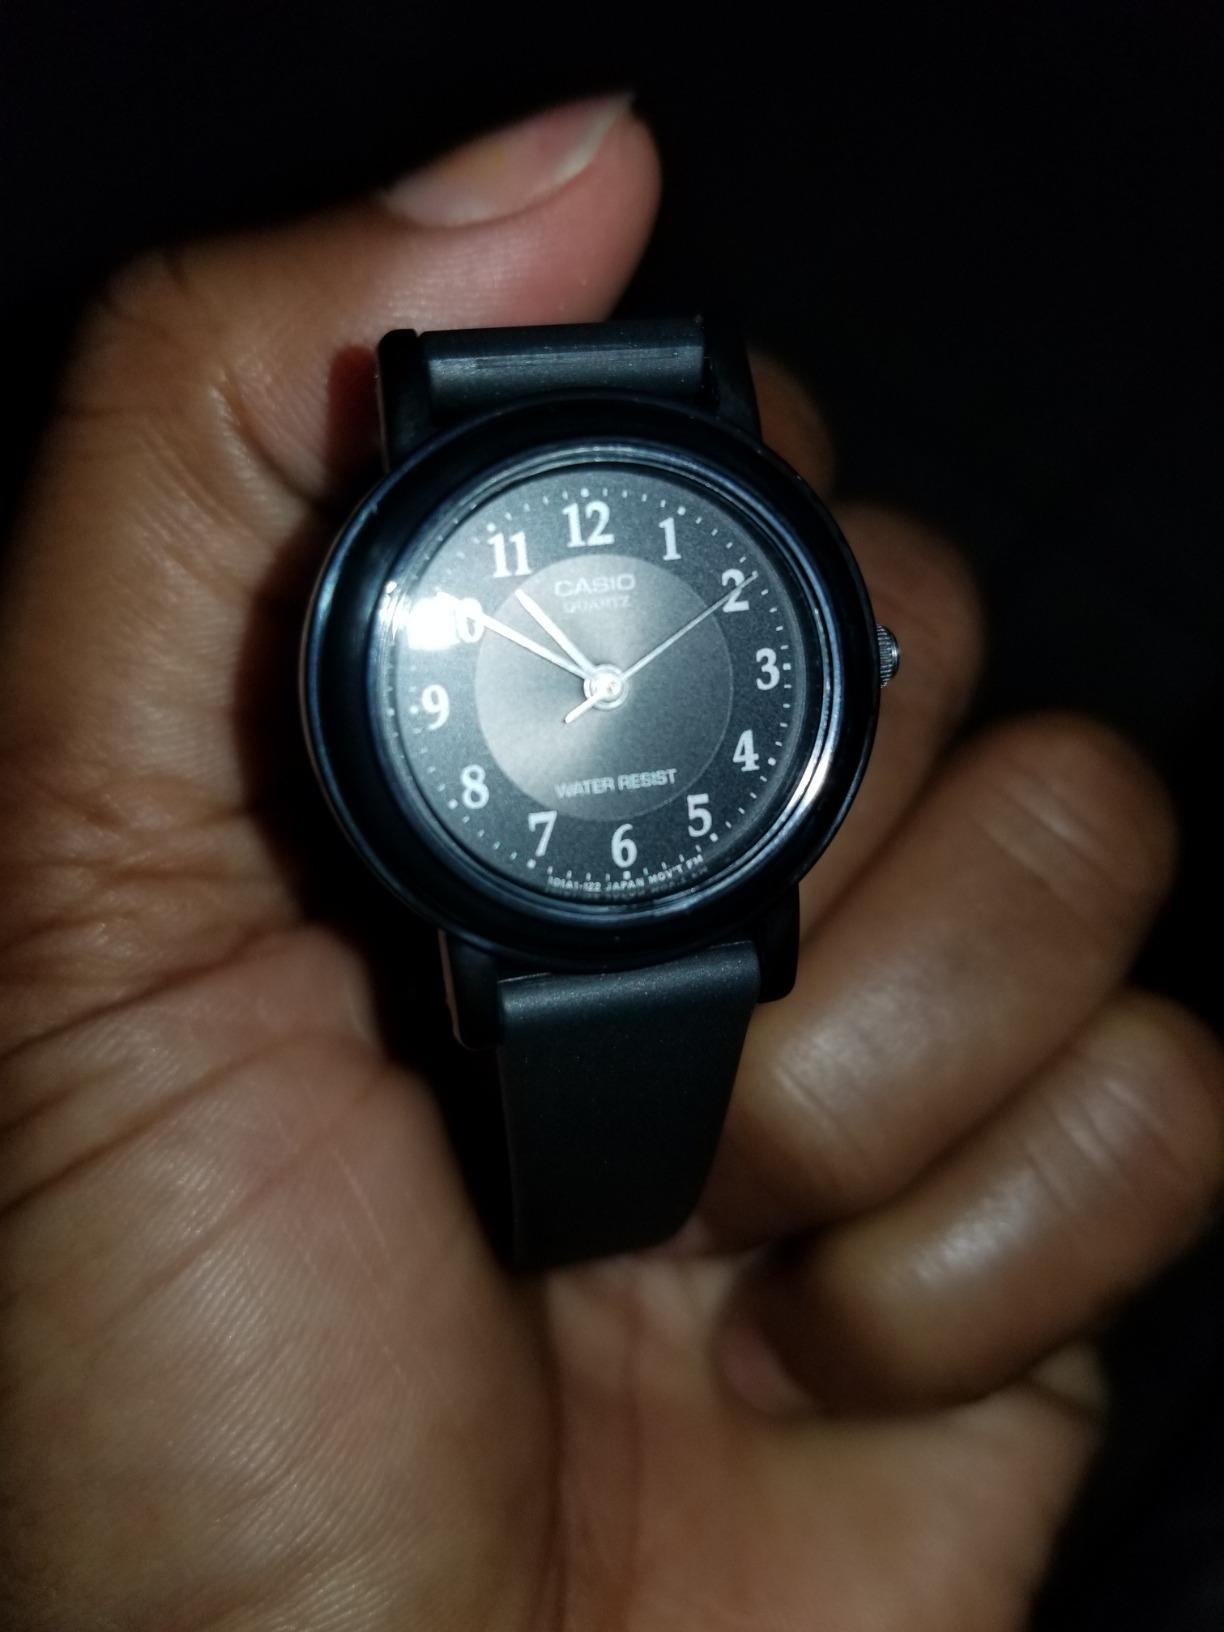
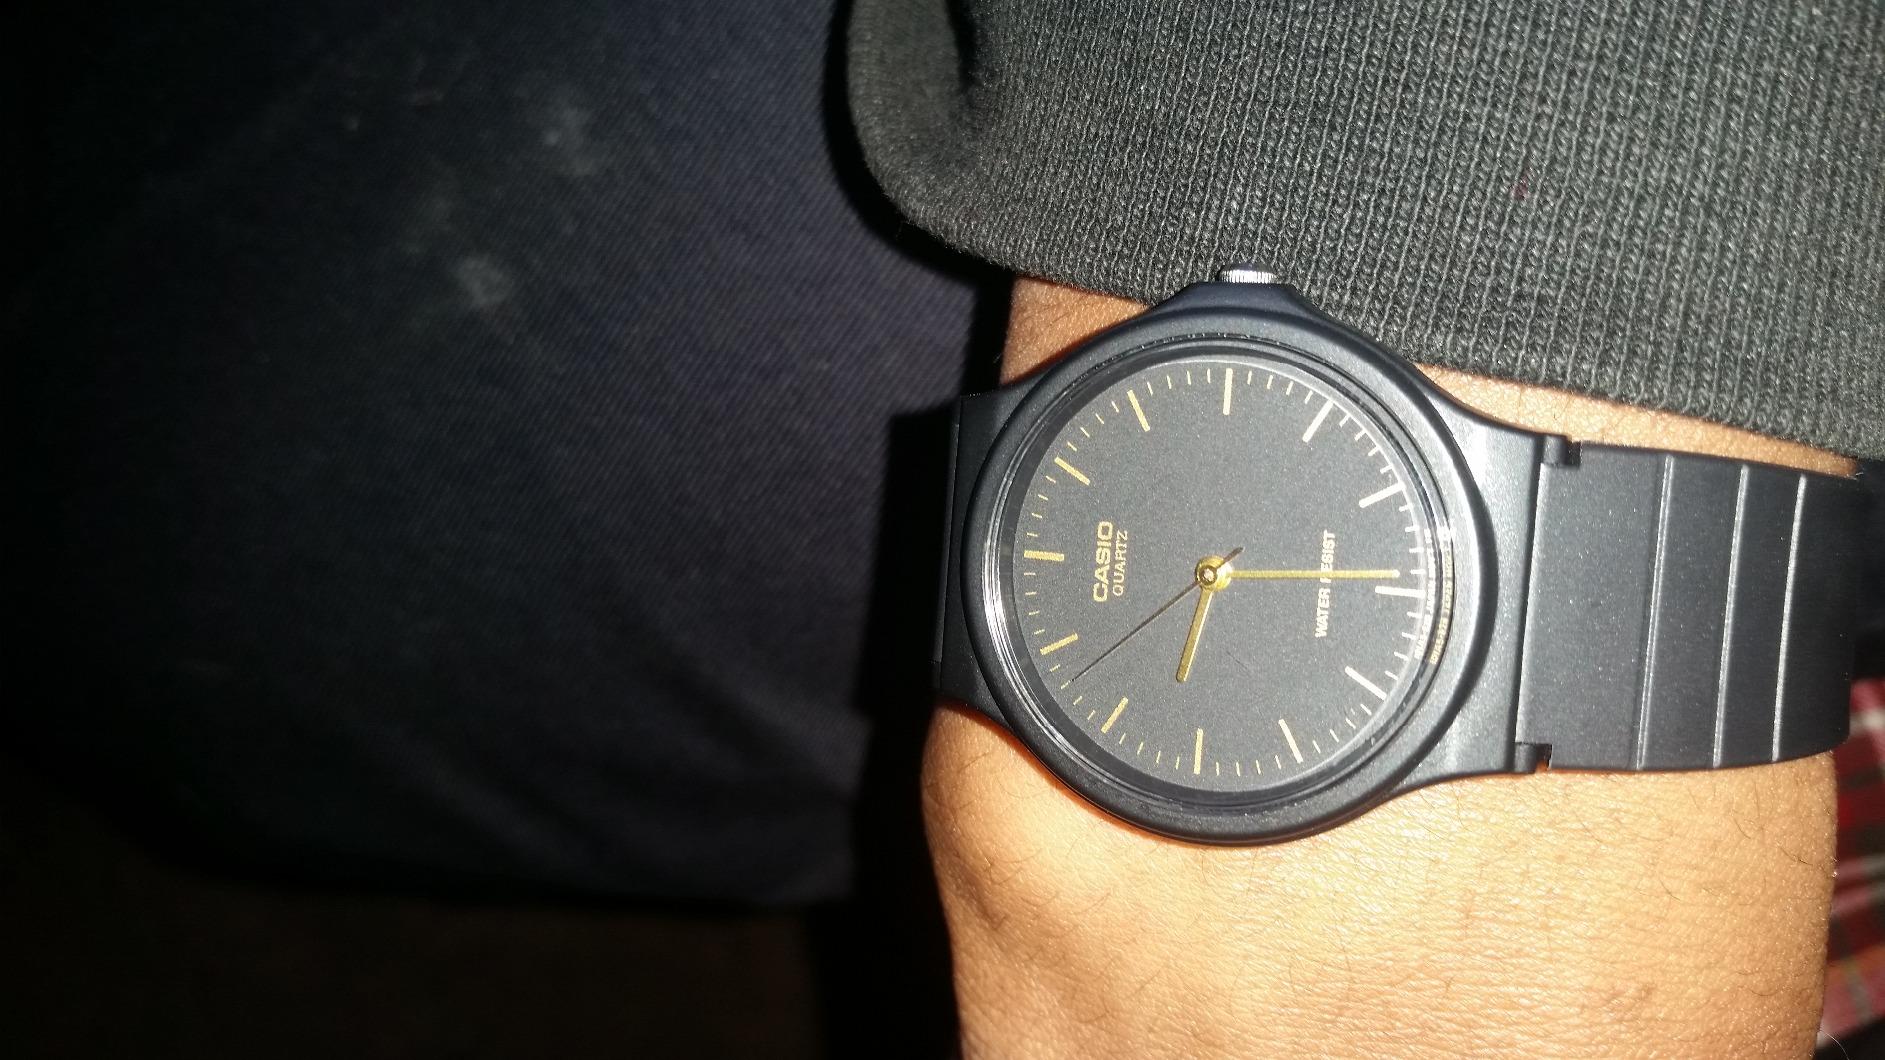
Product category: accessories_watch
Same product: no